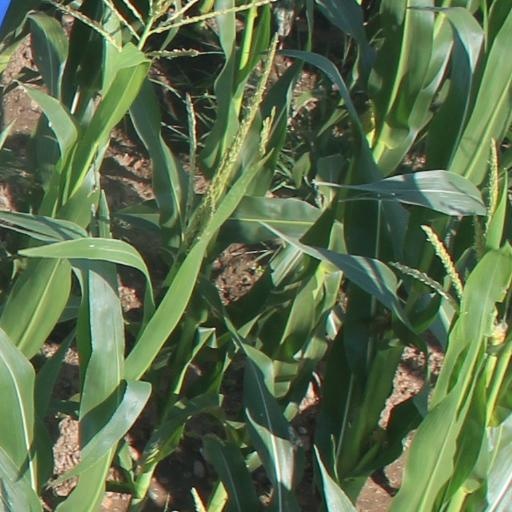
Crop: maize; corn